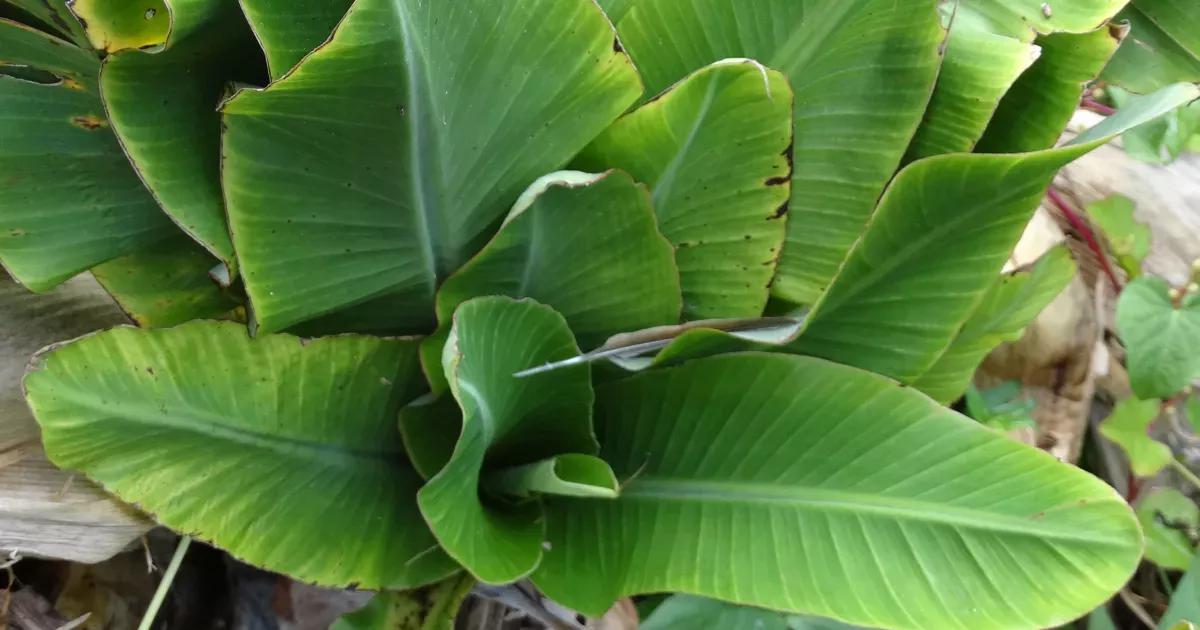
Plant: Banana
Disease: banana bunchy top